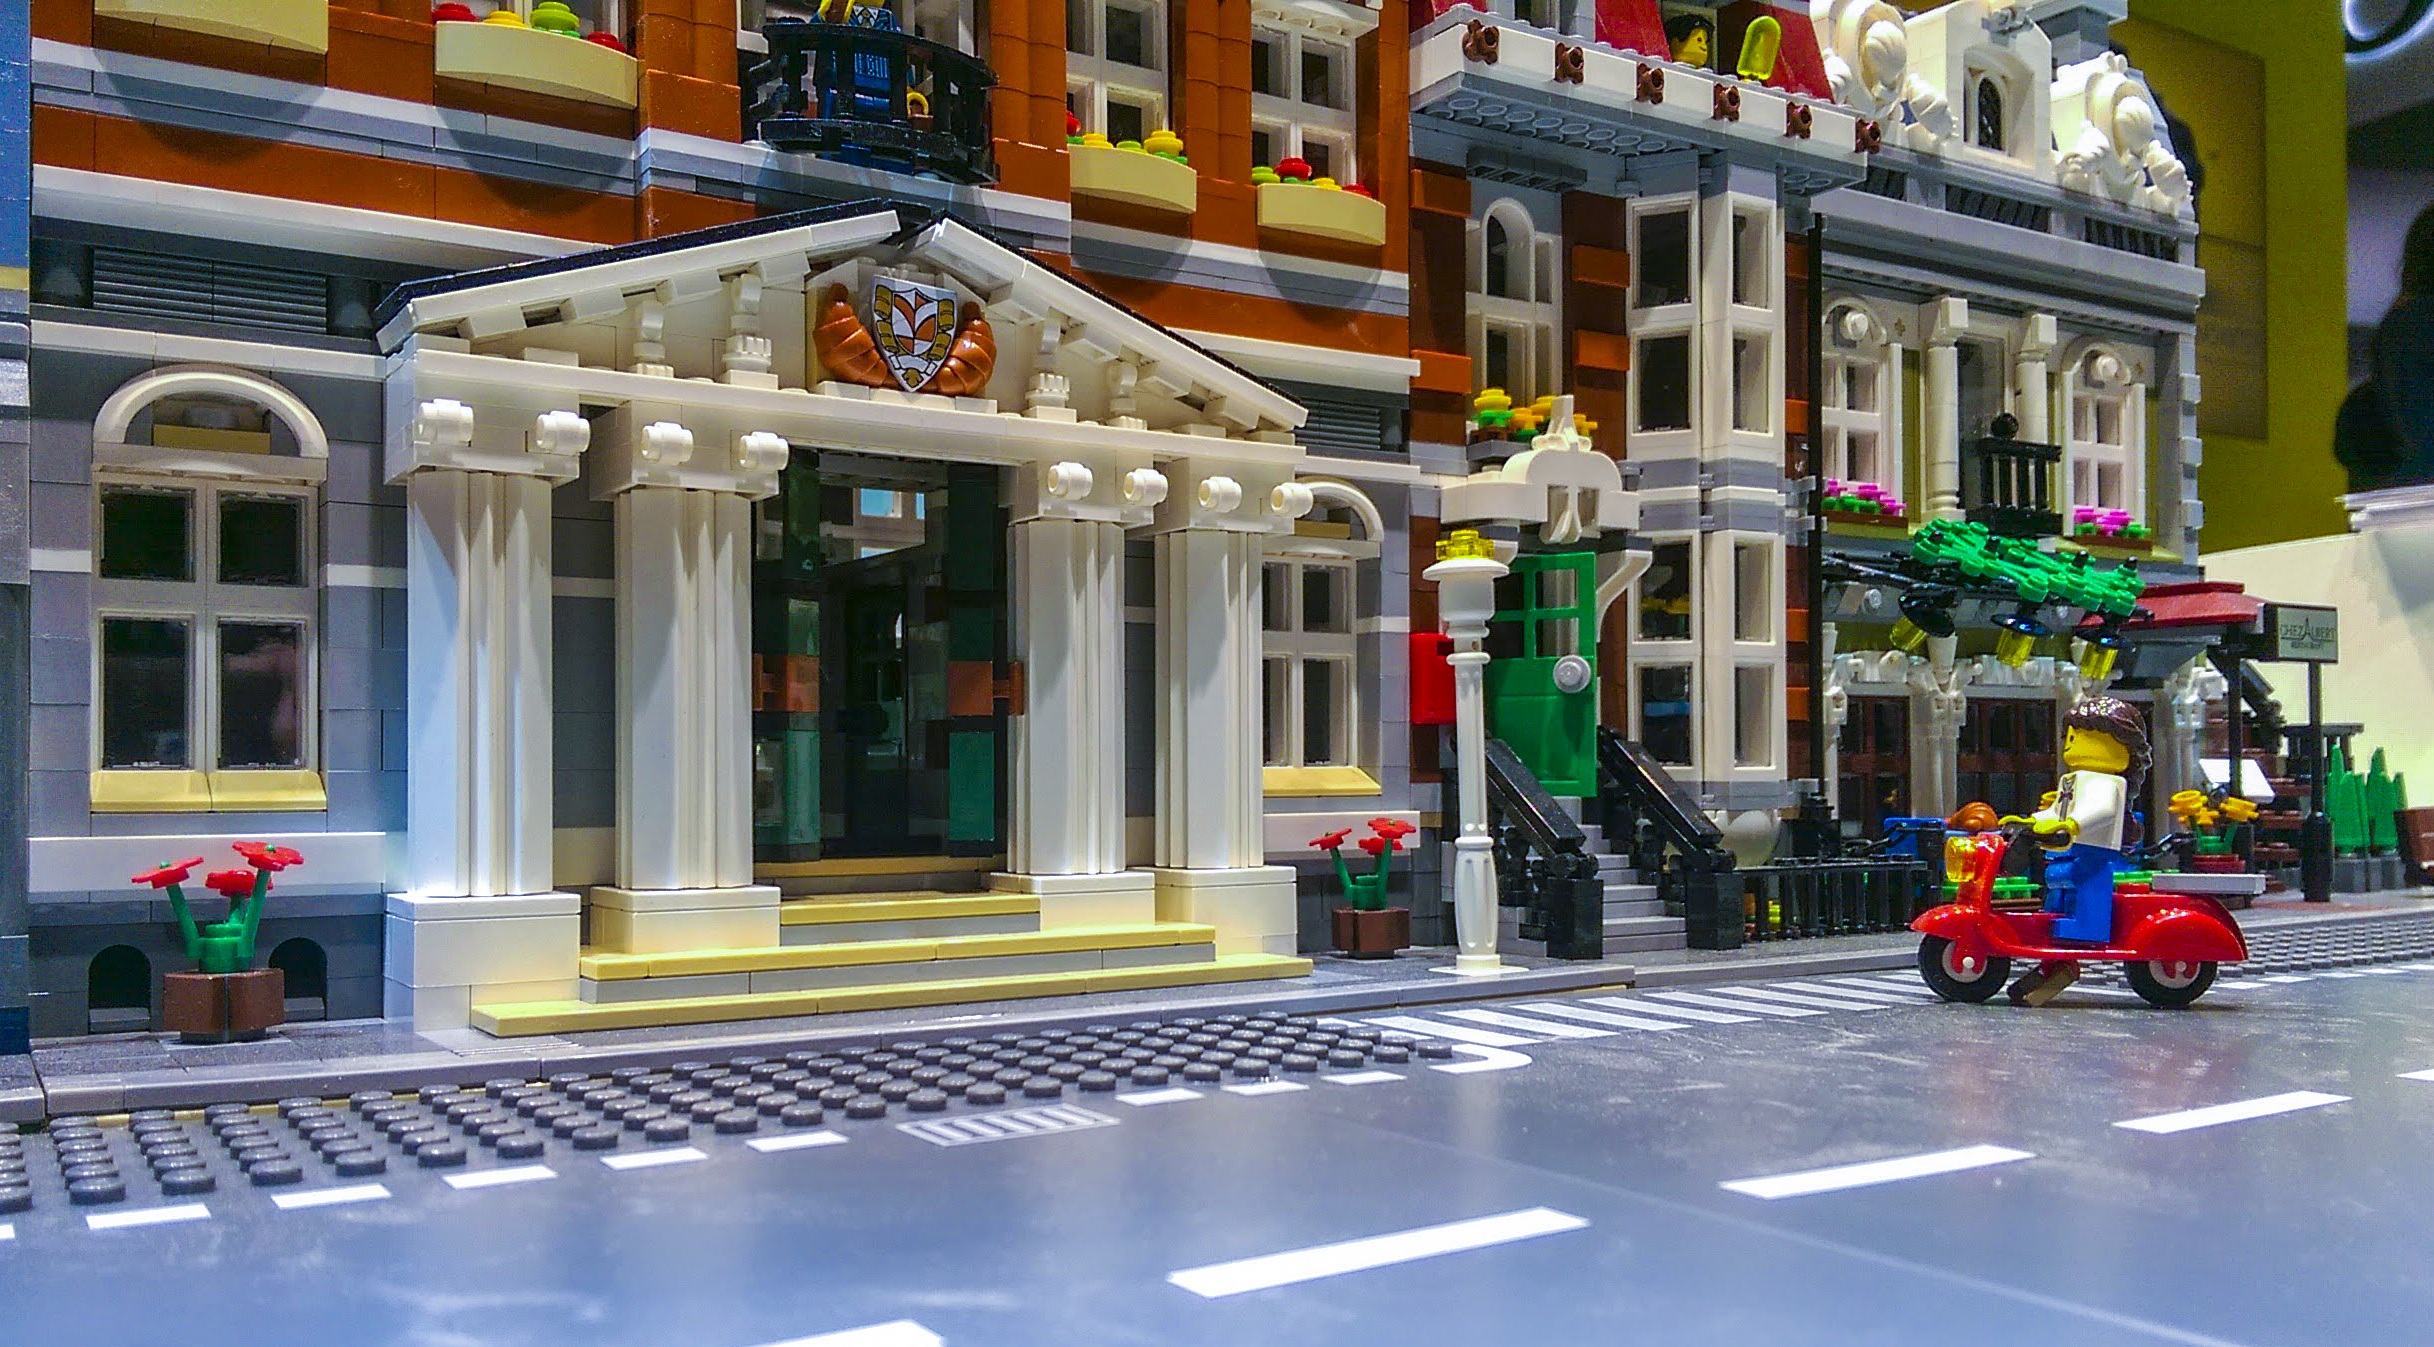
game, plastic, building, city, part, construction, plaza, toy, lego, fantasy, detail, retail, shopping mall, constructor